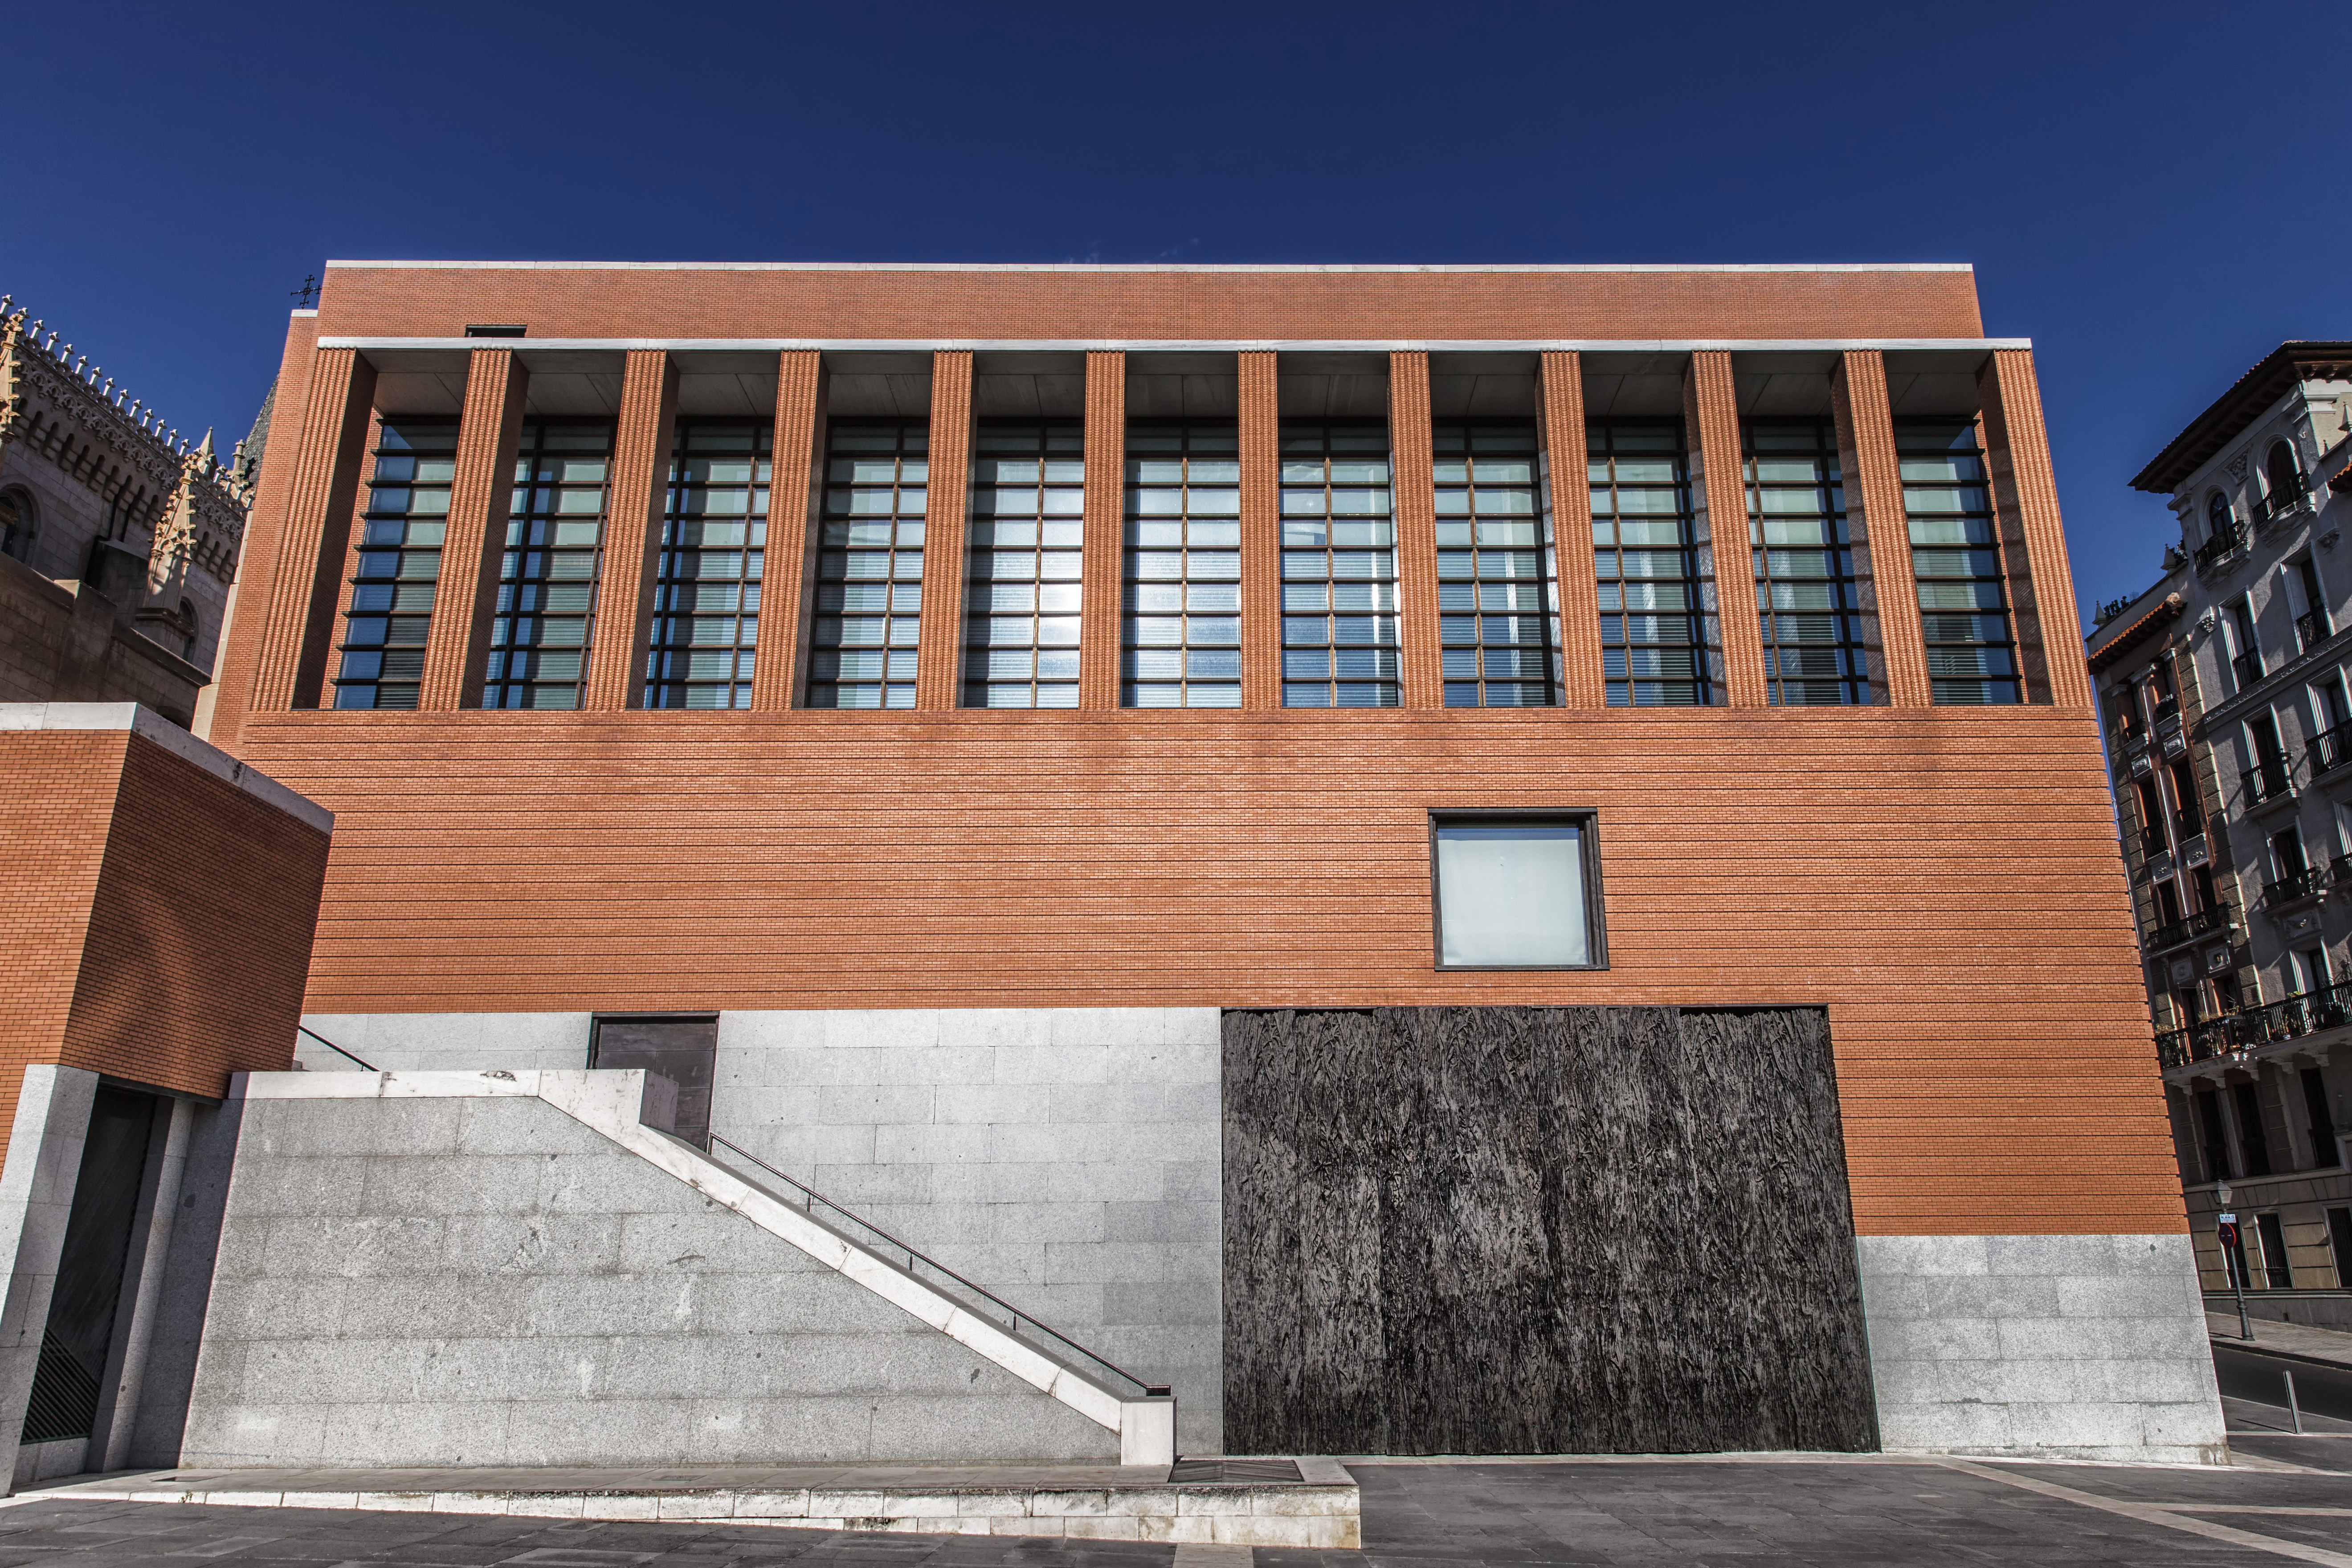
architecture, house, window, building, daytime, landmark, facade, brick, apartment, angle, commercial building, headquarters, elevation, condominium, real estate, residential area, brutalist architecture, mixed use, corporate headquarters